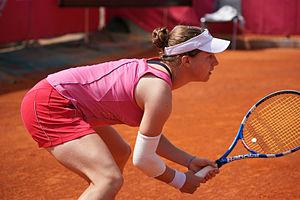
Karen BARBAT, Open tennis, Cagnes, 2011